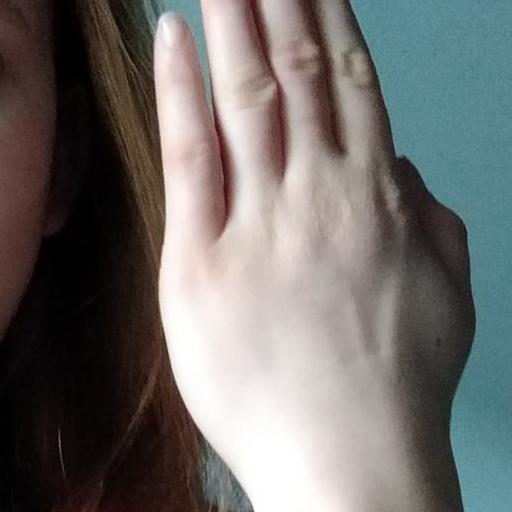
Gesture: stop_inverted